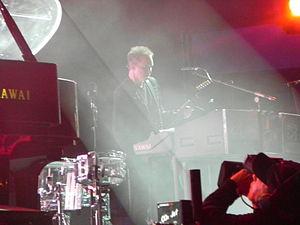
Morgan Daniel Nicholls est un musicien originaire du Royaume-Uni. Il est surtout connu pour être un instrumentiste recruté lors des sessions lives de plusieurs groupes, notamment du groupe Muse depuis 2006. Initialement bassiste, il est néanmoins capable de jouer du clavier, de la guitare et des percussions.